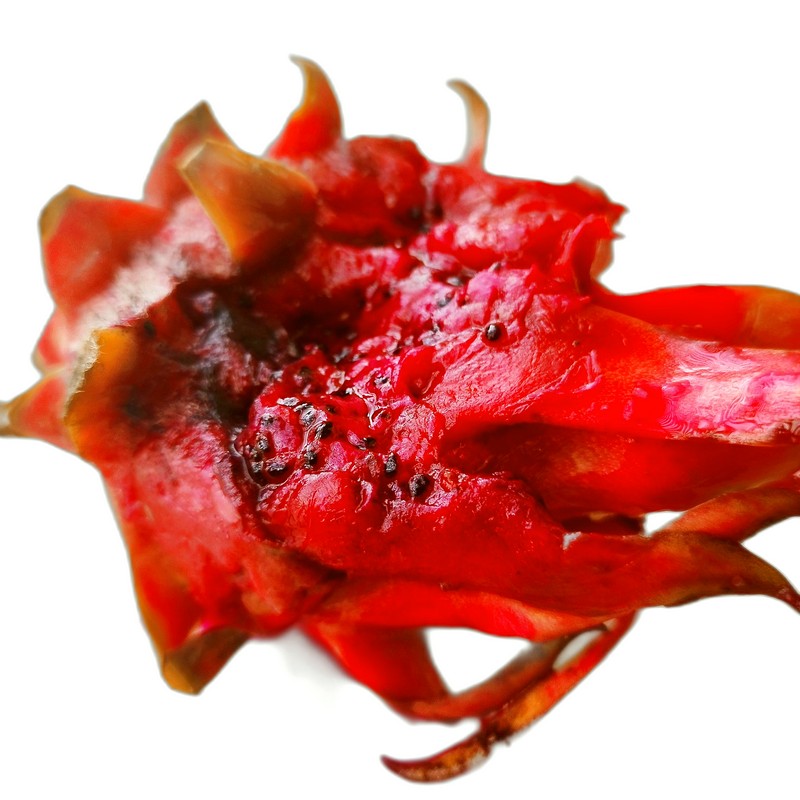
Label: Defect Dragon Fruit